Sant'Antioco di Bisarcio

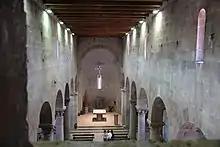
Interior.

The church shows clear influences from the workers who were called to build it, and which belonged to the Lombard and Pisane schools. The portico, inspired by French models, has a lower storey with three rounded arcades, two of which included mullioned window (the left one closed). The middle arcade leads to the narthex, which has six groin vaults supported by cruciform piers. On the narthex' right side is a staircase leading to the upper floor with three rooms, the central of which, provided with an altar, was the private chapel of the bishops of Bisarcio.